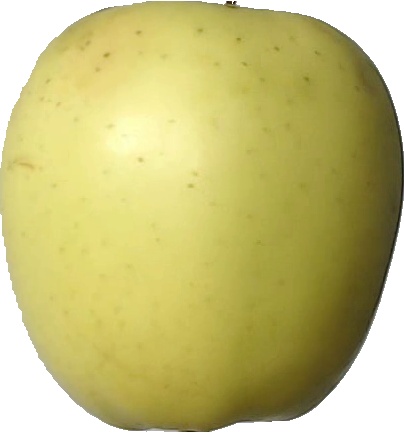
Label: apple_golden_2